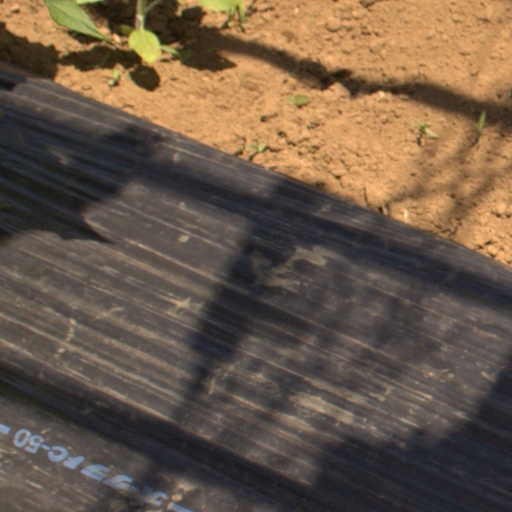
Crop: Jerusalem artichoke